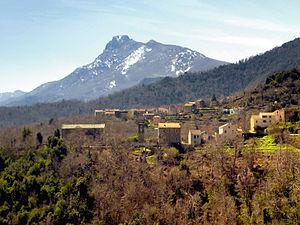
Crocicchia - Hameau de Sant'Andrea et son église. A l'arrière, le village et le Monte San Petrone
Le Monte San Petrone est une montagne située dans le département de la Haute-Corse.
Crocicchia est une commune française située dans la circonscription départementale de la Haute-Corse et le territoire de la collectivité de Corse. Le village appartient à la piève de Casacconi, en Castagniccia.